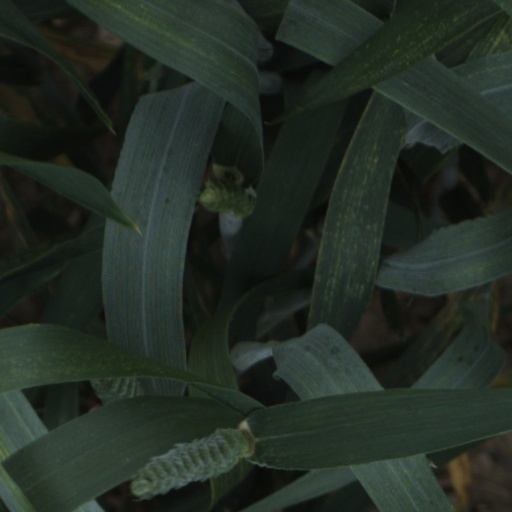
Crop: wheat